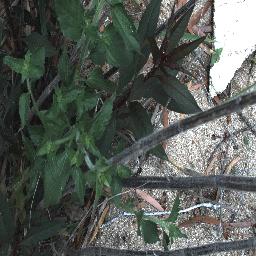
Label: siam_weed